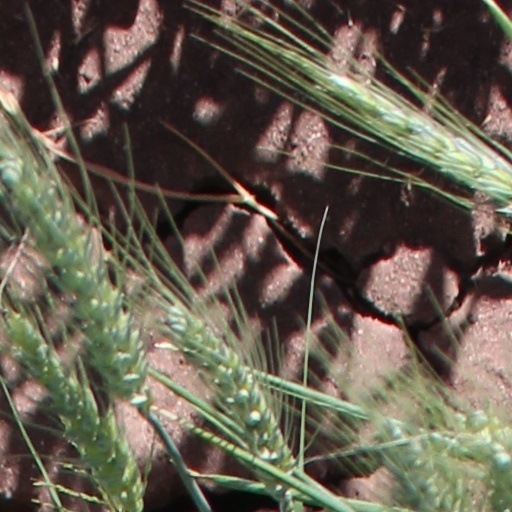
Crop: wheat